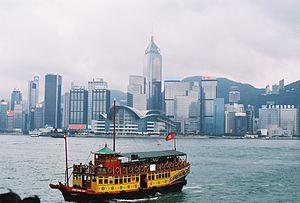
Le mot Hong Kong, signifiant littéralement « port parfumé », est dérivé du secteur autour des actuels Aberdeen et Wong Chuk Hang sur l'île de Hong Kong, où les arbres parfumés étaient abondants et exportés par le passé.
Hong Kong est une île en Chine méridionale à laquelle se rattachent depuis 1898 les Nouveaux Territoires sur le continent. Ancien village de pêche et ancien emplacement de salins, Hong Kong est devenue, sous la tutelle britannique, un port de commerce et militaire de grande importance et un centre financier international qui a le neuvième PNB le plus élevé du monde per capita et traite un tiers des mouvements de capitaux étrangers en Chine. Elle a fait retour à la République populaire de Chine en 1997 tout en conservant ses propres institutions et pratiques dans le cadre du modèle « Un pays, deux systèmes ».